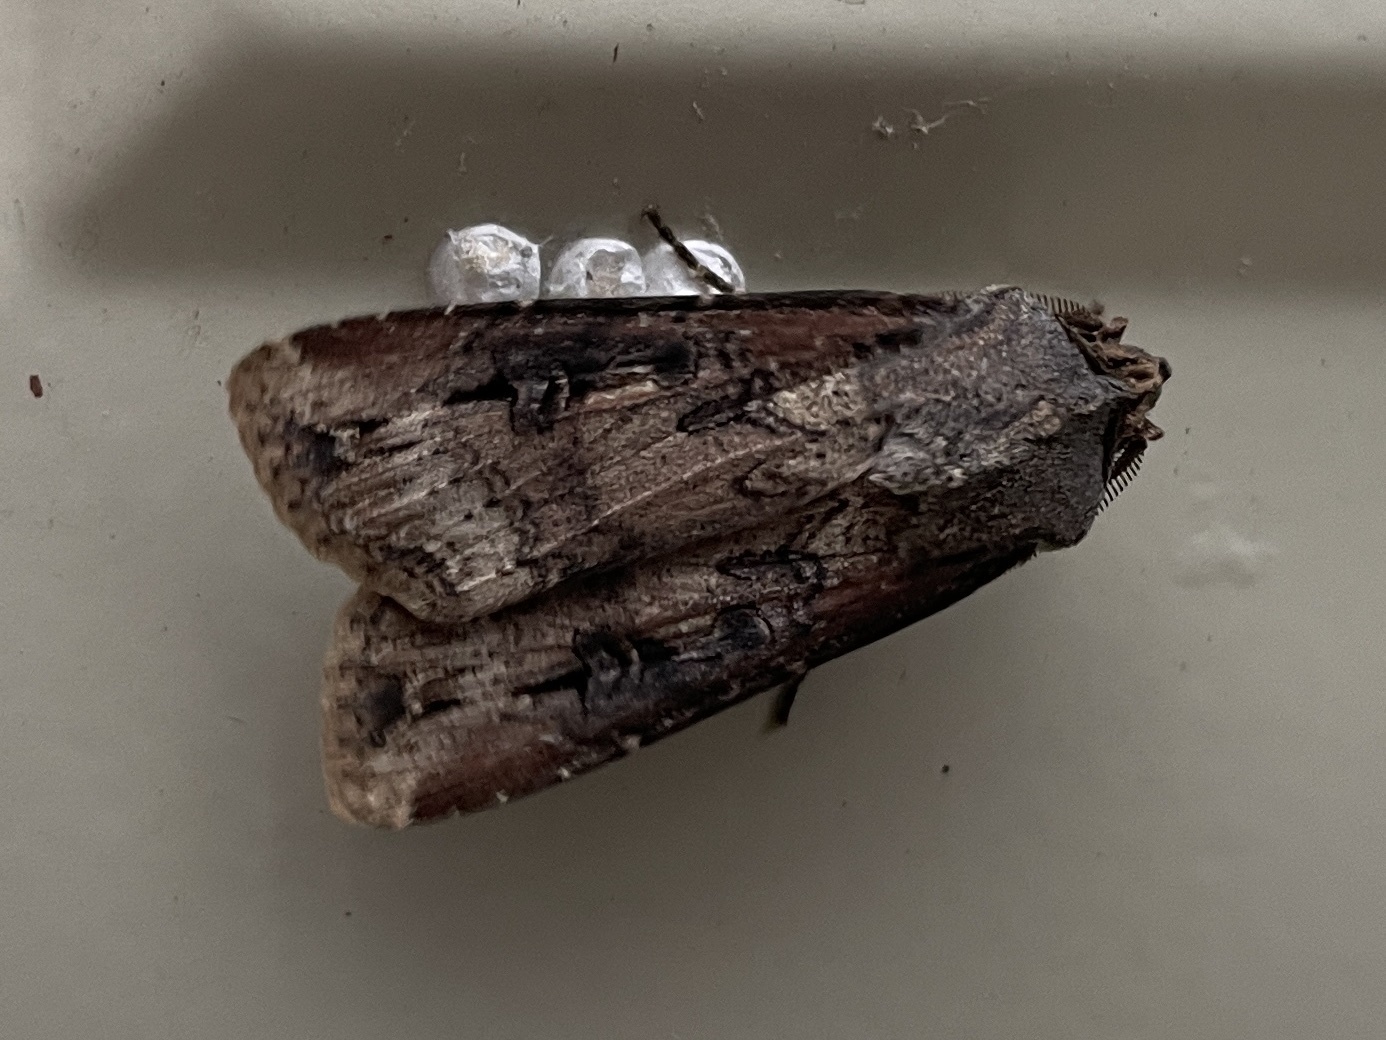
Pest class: cutworms